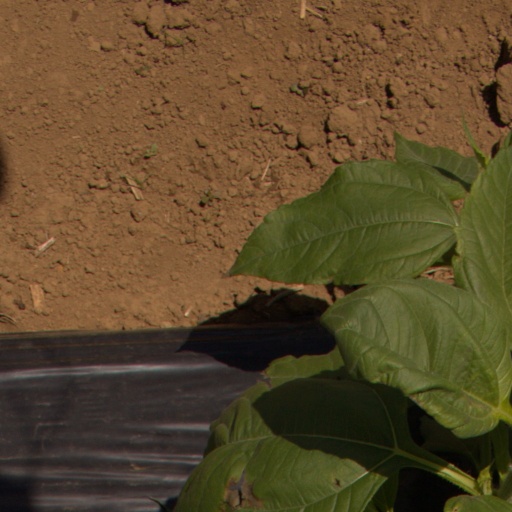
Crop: Jerusalem artichoke